Across the Universe (film)

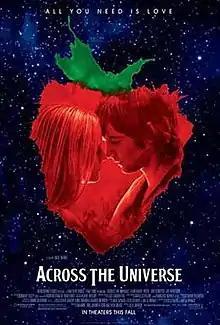
Theatrical release poster

Across the Universe is a 2007 jukebox musical romantic drama film directed by Julie Taymor, centered on songs by the Beatles. The script is based on an original story credited to Taymor, Dick Clement, and Ian La Frenais, and based on the song of the same name by Lennon–McCartney. It incorporates 34 compositions originally written by members of the Beatles. The film stars Evan Rachel Wood, Jim Sturgess, Joe Anderson and T. V. Carpio, and introduces Dana Fuchs and Martin Luther McCoy as actors. Cameo appearances are made by Bono, Eddie Izzard, Joe Cocker, and Salma Hayek, among others.